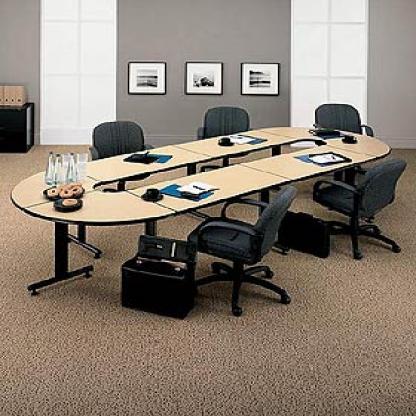
Scene: Indoor